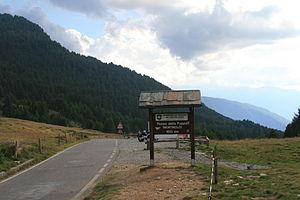
La liste des plus hauts cols routiers des Alpes italiennes est dominée par quatre cols à plus de 2 500 mètres d'altitude et 24 cols à plus de 2 000 mètres d'altitude, dont une partie ont des versants dans deux pays.
Le col du Mortirolo ou col de la Foppa est un col italien situé à 1 852 m d'altitude dans la vallée homonyme, séparant la province de Sondrio de la province de Brescia, en Lombardie. Il est régulièrement emprunté par le Tour d'Italie.